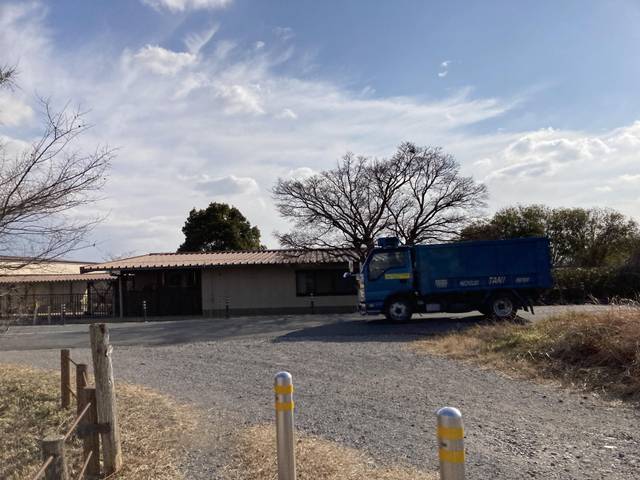
Region: Japan
Coordinates: 34.694, 135.799